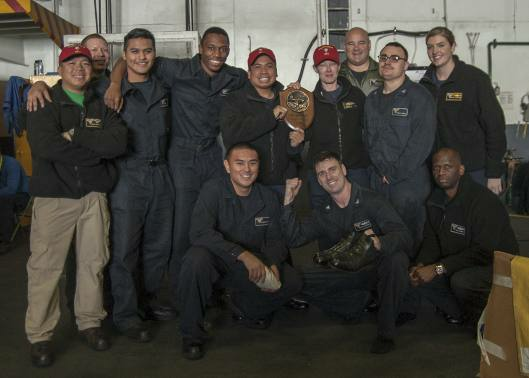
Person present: Yes